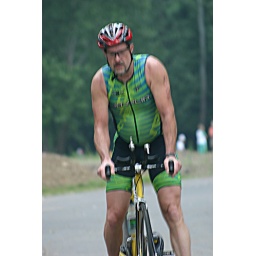
June 1st LR Sprint TRI with the swim in the ski lake and the bike and run on the NLR River trail